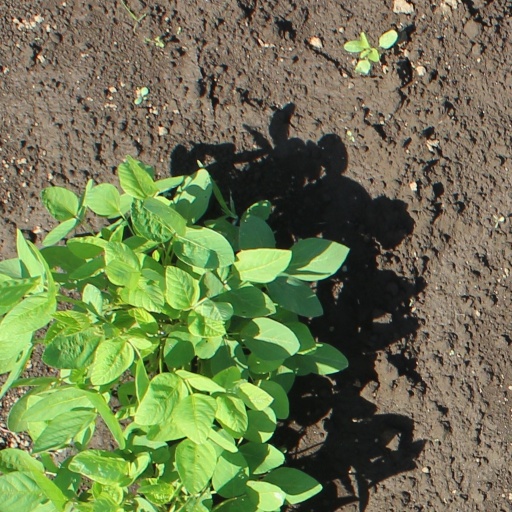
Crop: soybean